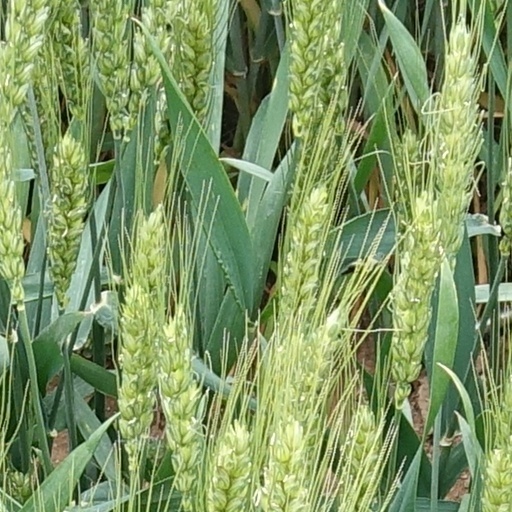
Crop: wheat